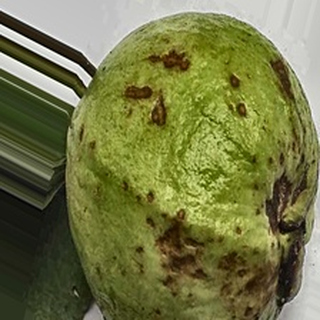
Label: guava_anthracnose